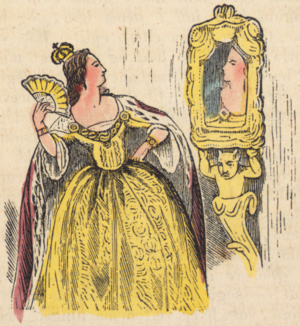
Le miroir magique est un miroir appartenant à l'univers du merveilleux. Il est tour à tour doué de parole, capable de révéler par l'image des vérités invisibles ou les souhaits les plus profonds.